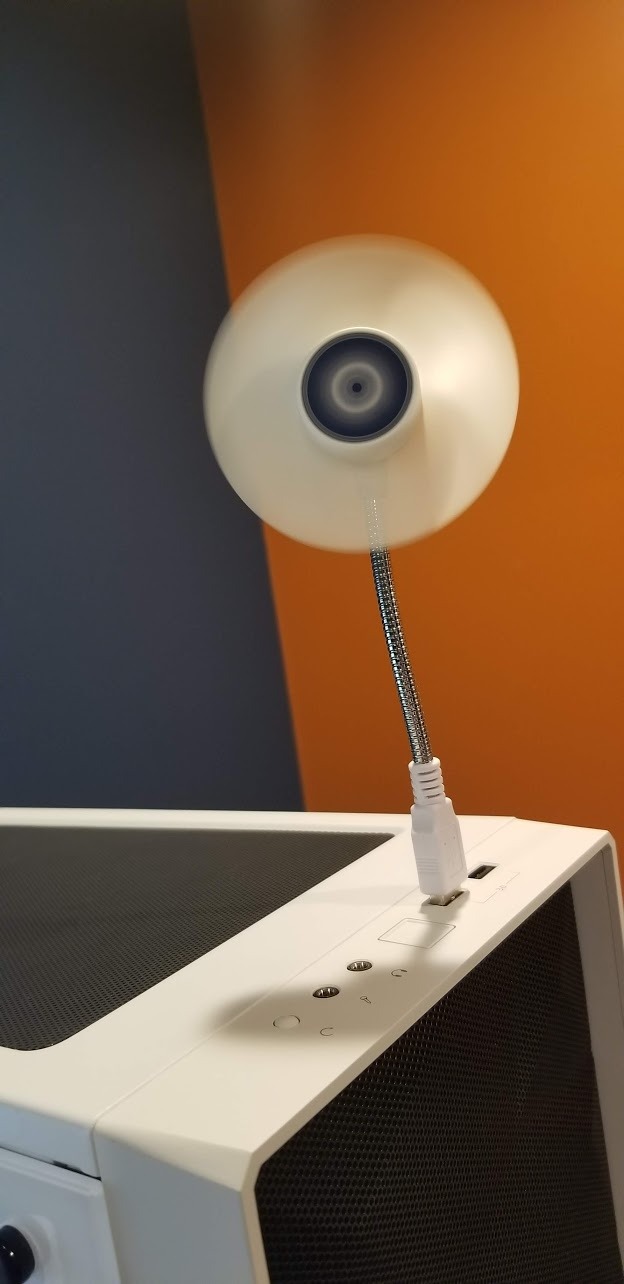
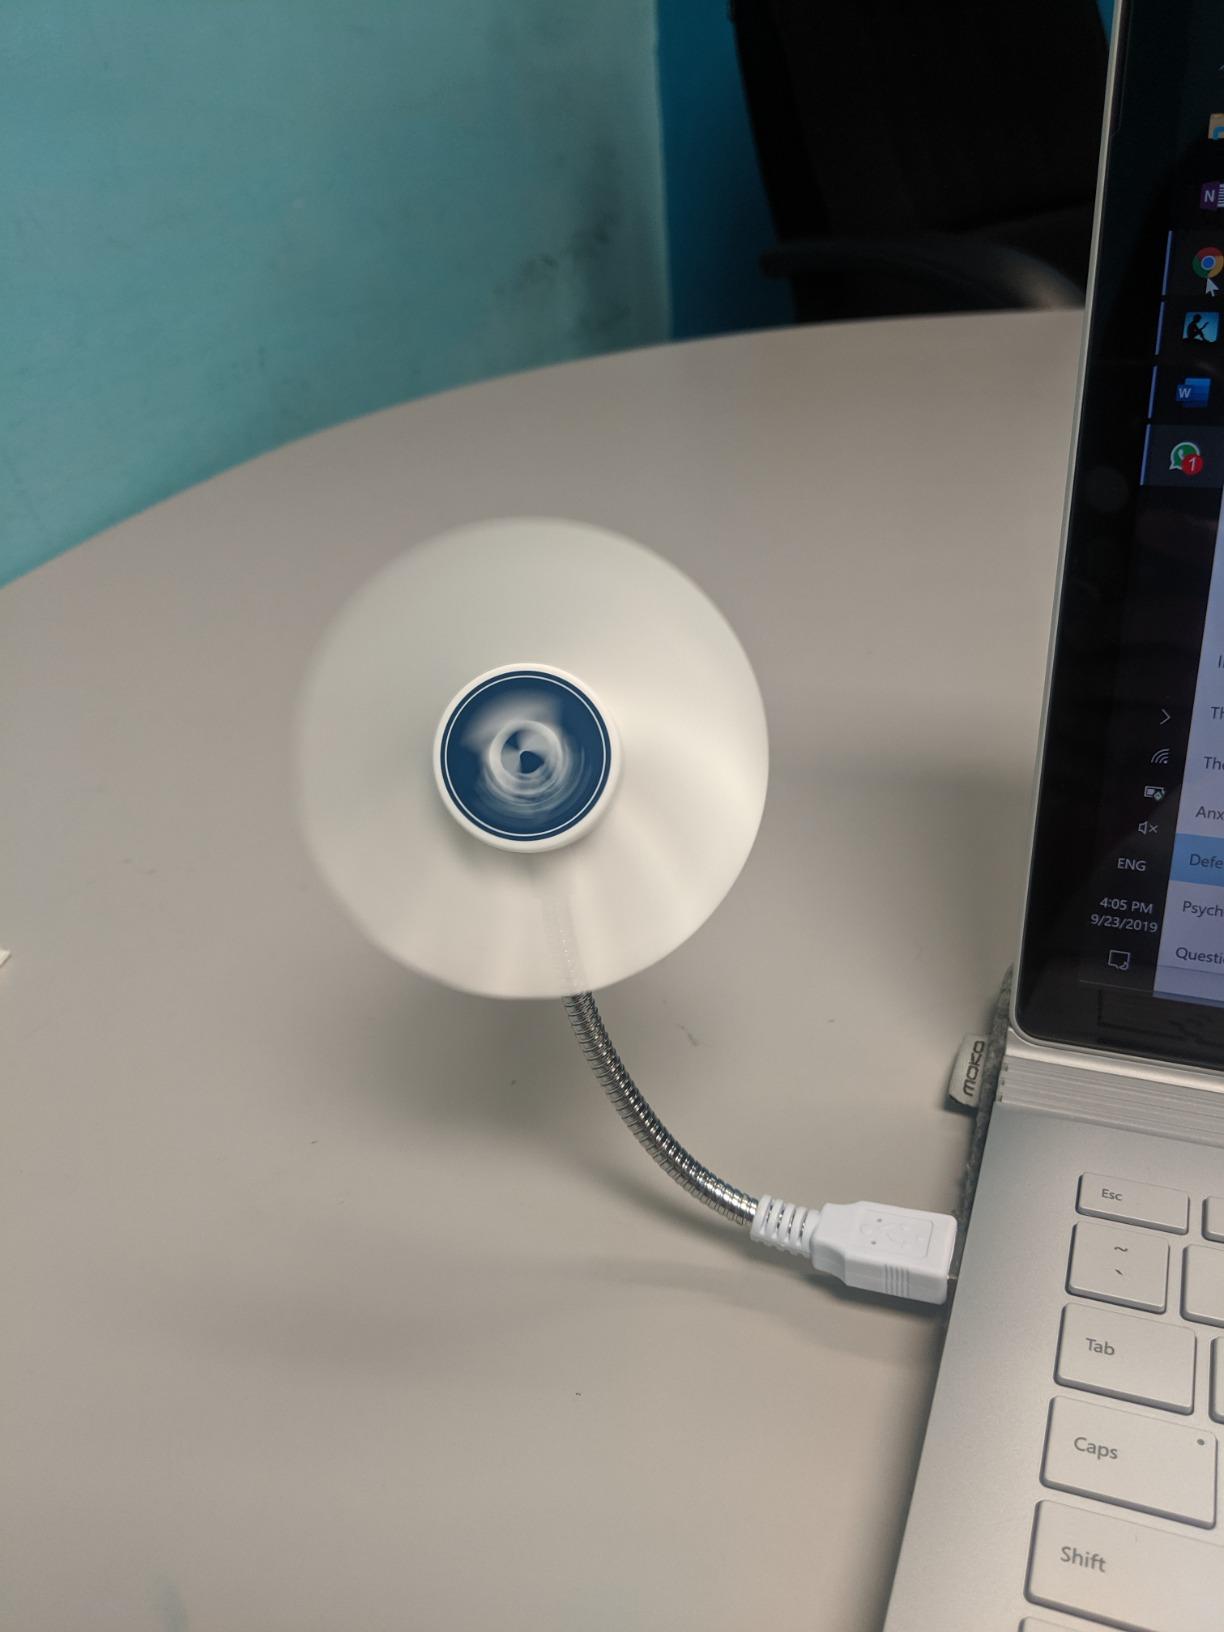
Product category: fan
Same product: yes